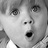
Emotion: surprise